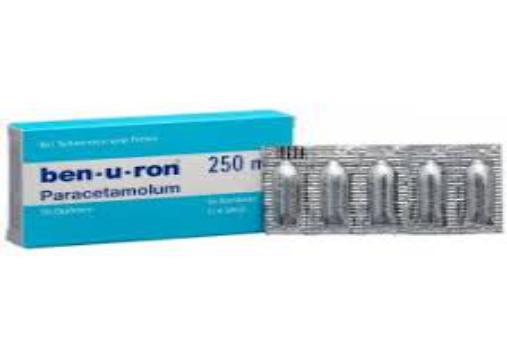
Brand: benuron
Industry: Medical